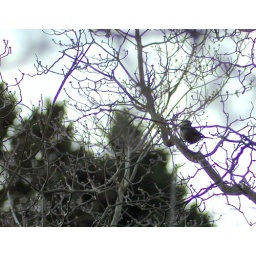
amonst shades of blue and black lay a special moment in time.